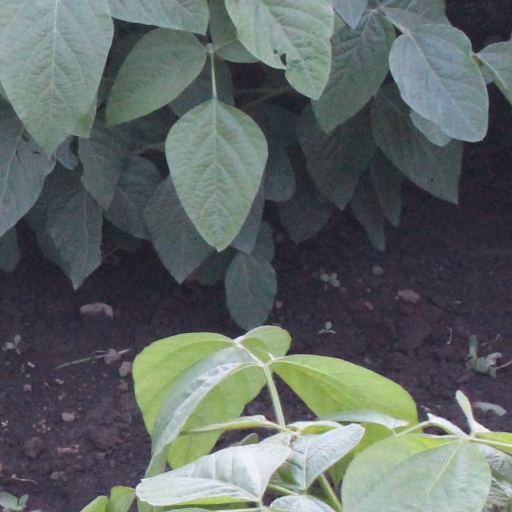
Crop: soybean